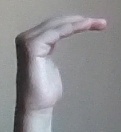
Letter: haa